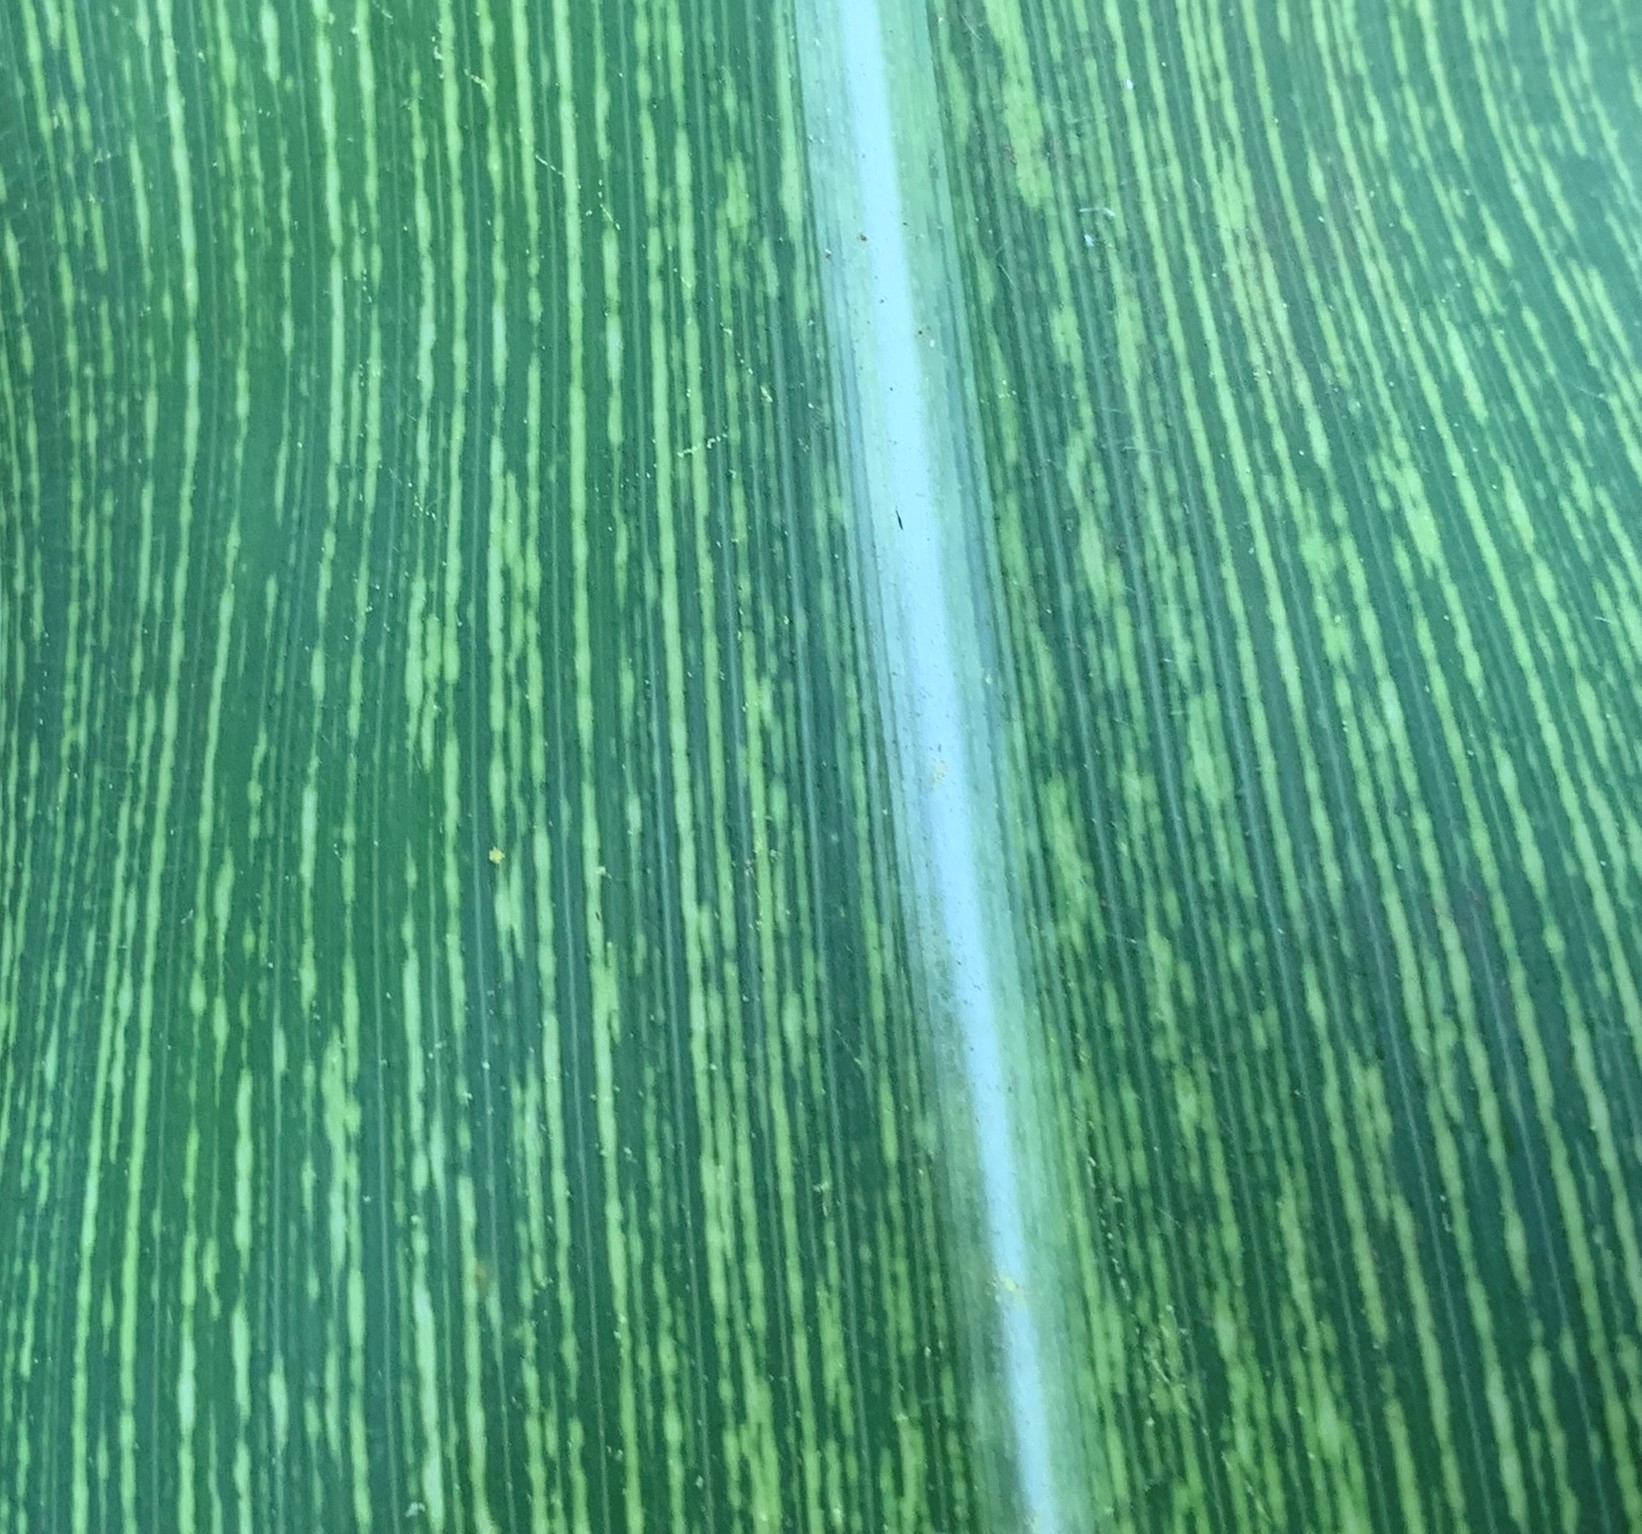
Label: MSV